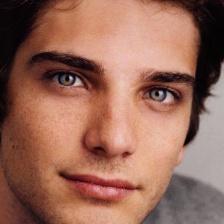
Label: faces